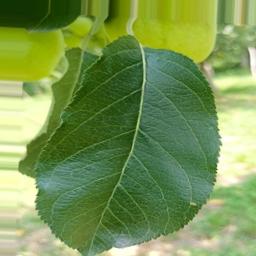
Label: Healthy